Darija Jurak Schreiber

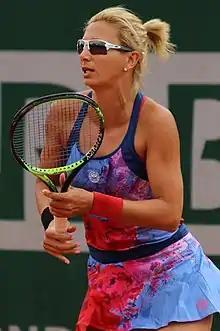
Jurak at the 2019 French Open

Darija Jurak Schreiber (née Jurak; ; born 5 April 1984) is a Croatian former tennis player. Her career-high doubles ranking is world No. 9, achieved on 15 November 2021. Her best WTA ranking in singles is 188 which she reached in April 2004. She qualified with Andreja Klepač for the 2021 WTA Finals after 20 years on the professional tour.